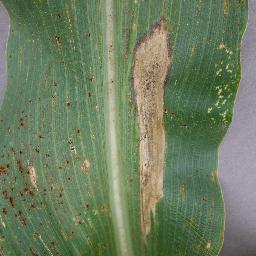
Label: Corn___Northern_Leaf_Blight